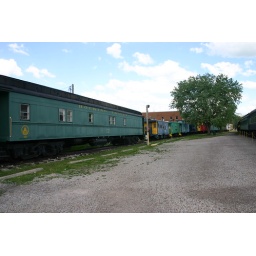
Hocking Valley Railway in Nelsonville. Hocking Valley Scenic Railway gives weekend train rides. Between Canal Street and the river in Nelsonville.